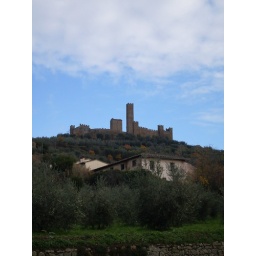
We rented a car and visited Tuscan hill towns. Here's a castle we saw in the distance near Arezzo.